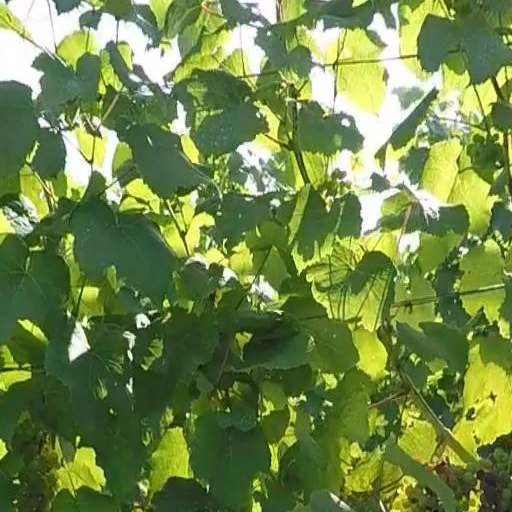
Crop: grape